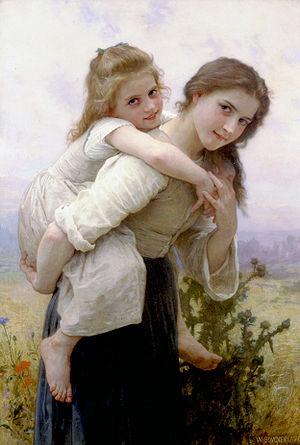
L'œuvre peinte de William Bouguereau est constitué de 828 peintures réalisées par l'artiste entre 1845 et 1905. Il est classé par ordre chronologique.